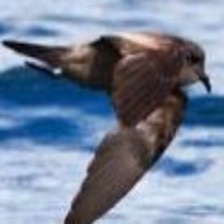
Species: ASHY STORM PETREL
Scientific name: OCEANODROMA HOMOCHROA